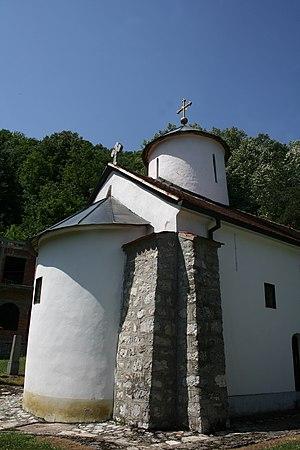
L'église Saint-Nicolas de Krčmar est une église orthodoxe serbe serbe située à Krčmar, dans le district de Kolubara et dans la municipalité de Mionica en Serbie.